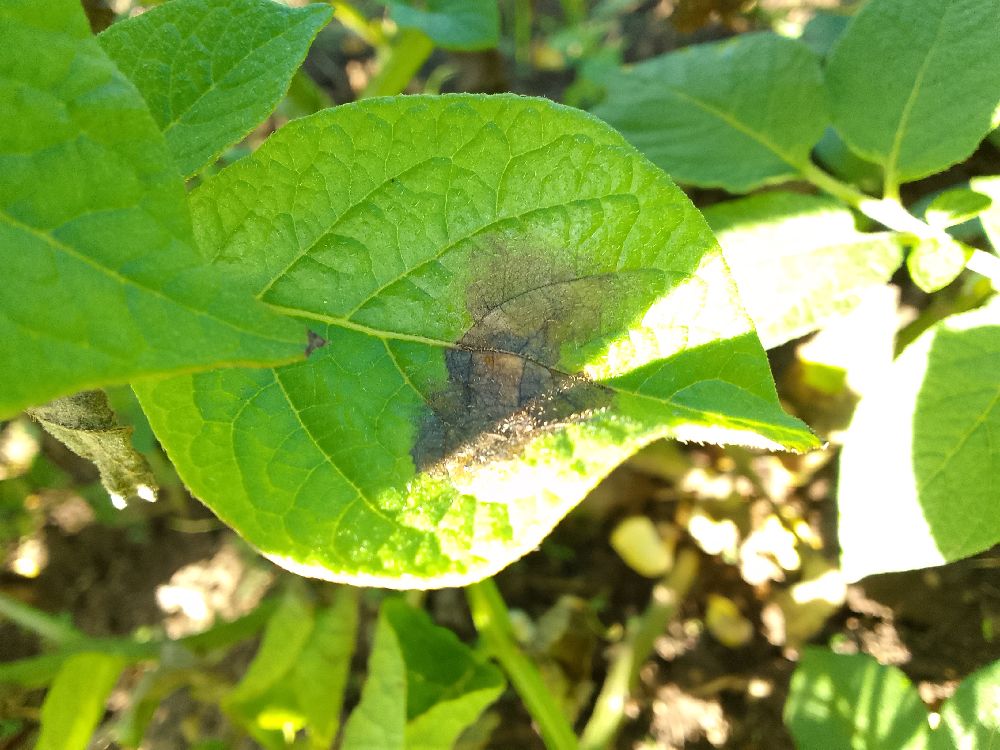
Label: Late blight